Question: Please indicate a possible affordance area of the brush_with_toothbrush that can be used for brushing
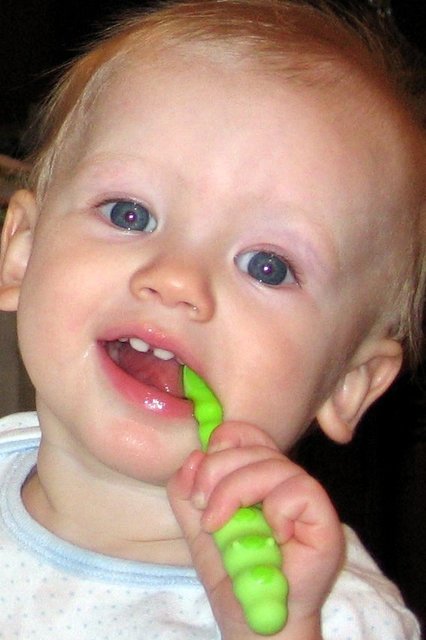
Answer: [177.588, 358.471, 292.294, 636.412]